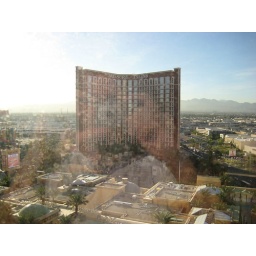
Looking out my bedroom window on the 12th floor. There are 65 floors in this place!